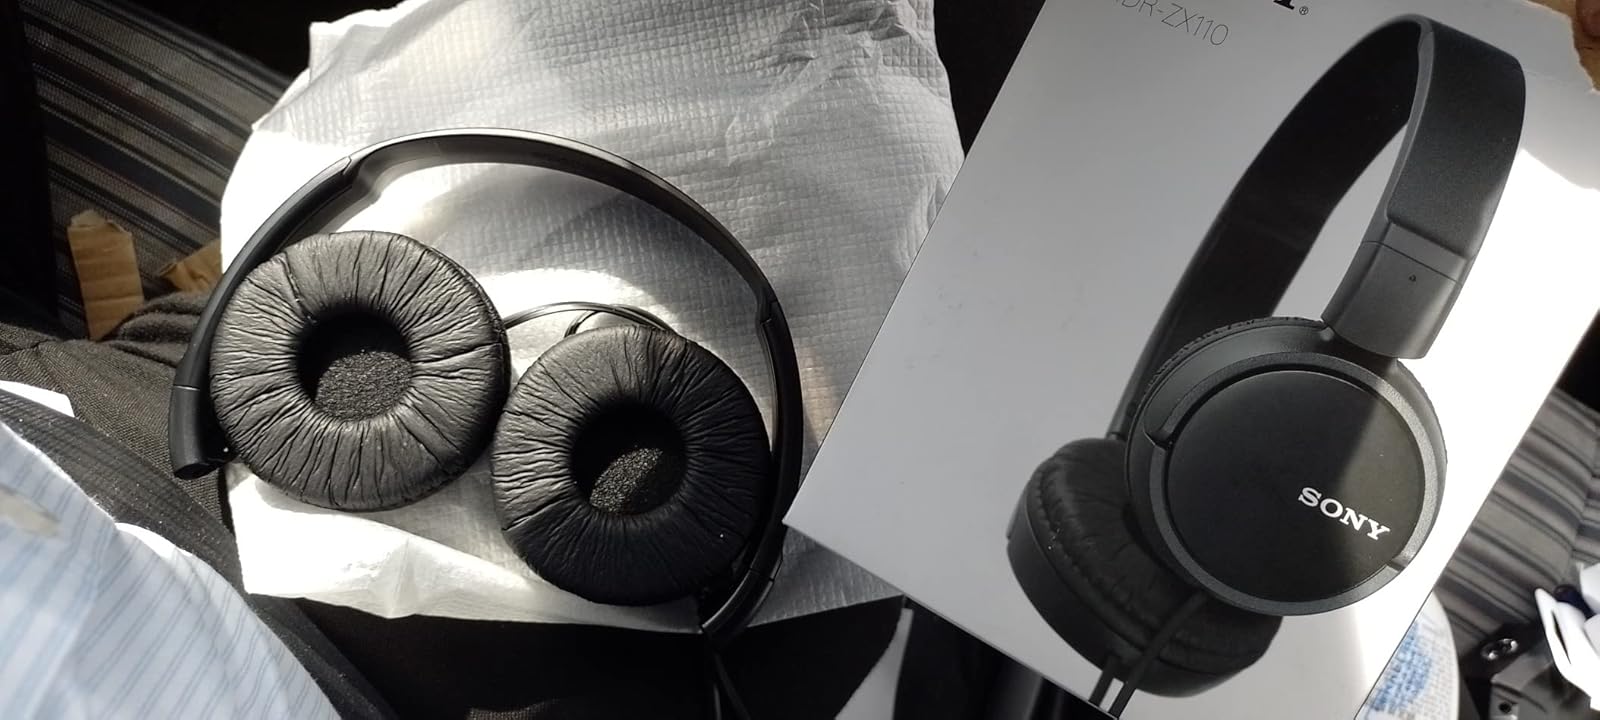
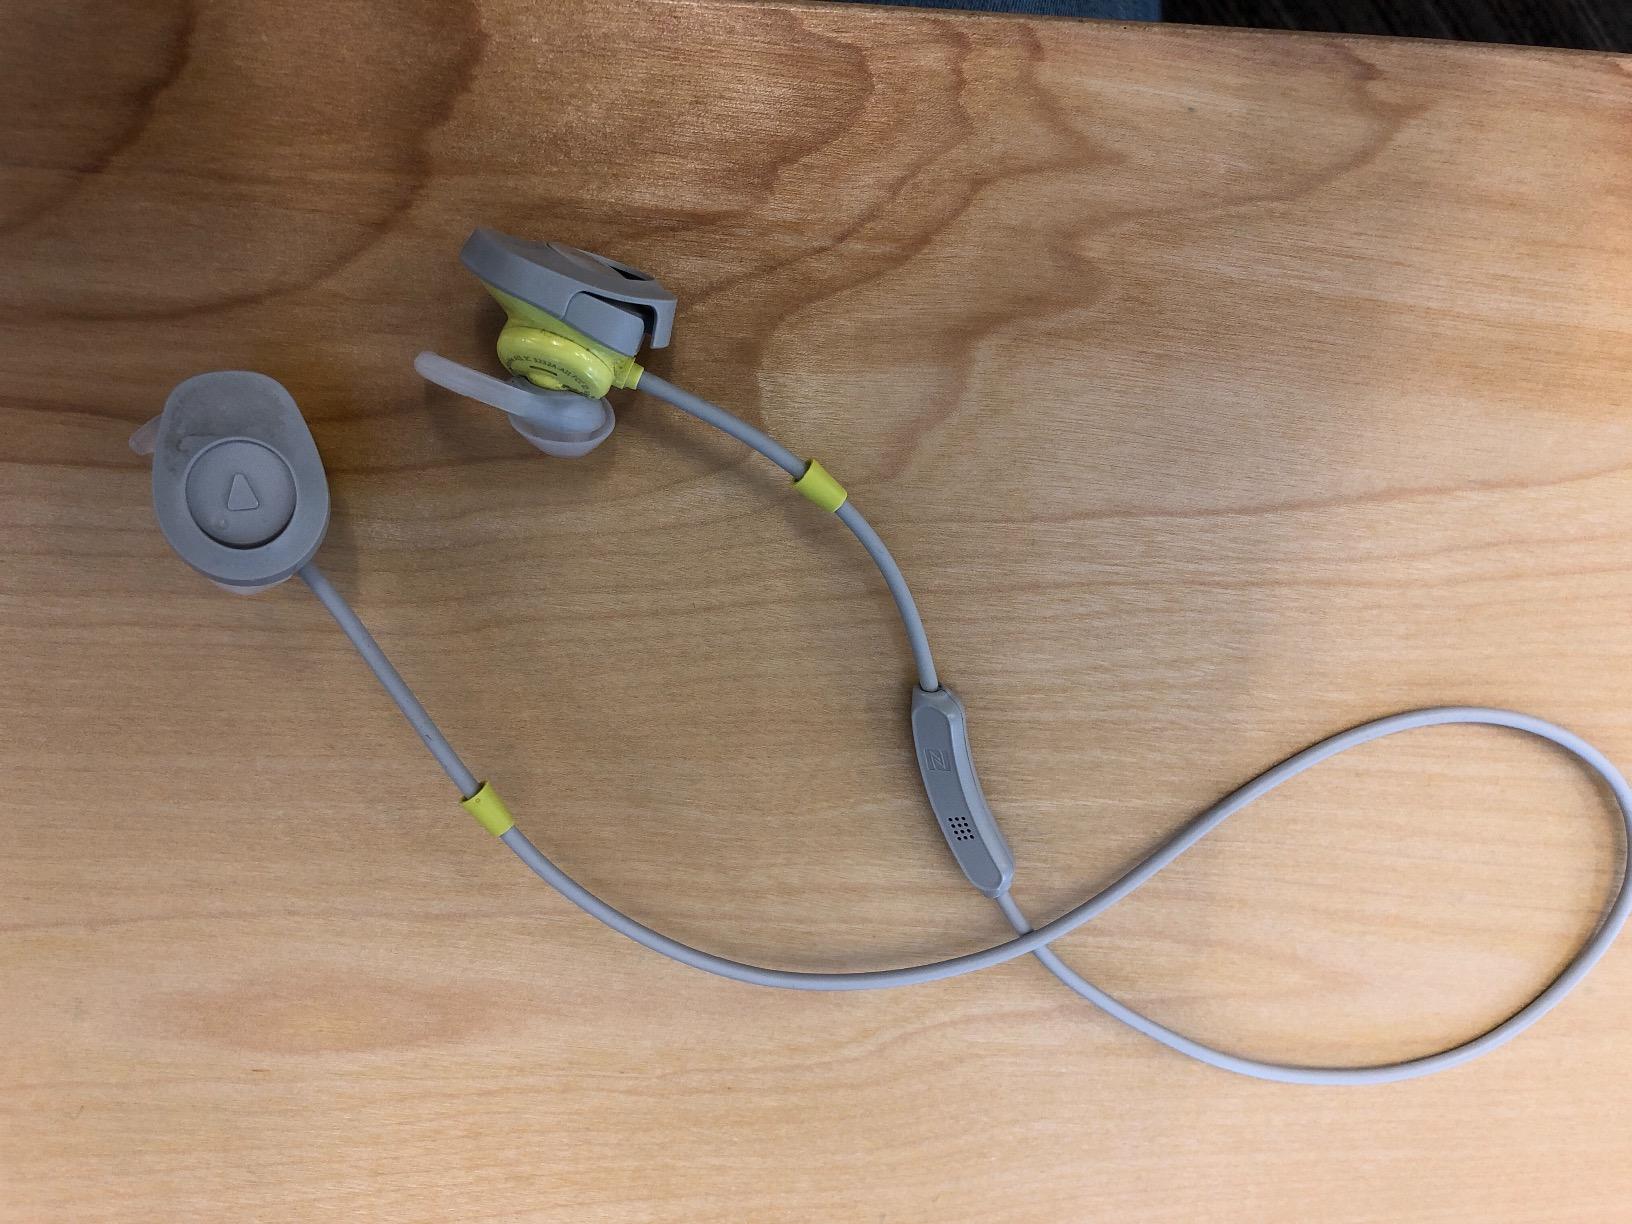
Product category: headphones
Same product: no